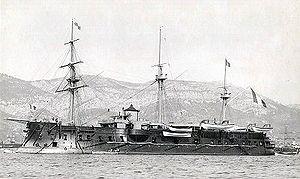
Ceci est la liste des cuirassés de la Marine française entre 1859 et 1945.
La conquête de la Tunisie par la France a lieu en 1881, lorsque les troupes françaises pénètrent le territoire de la régence de Tunis, alors sous domination de l'Empire ottoman et source de nombreuses intrigues entre puissances européennes.